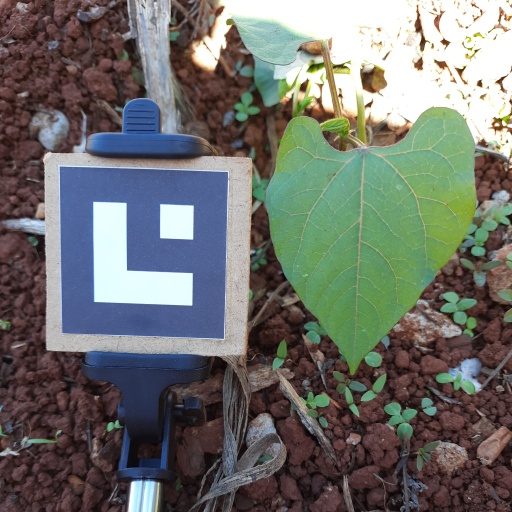
Observations: flat surface, no eating holes, under shade